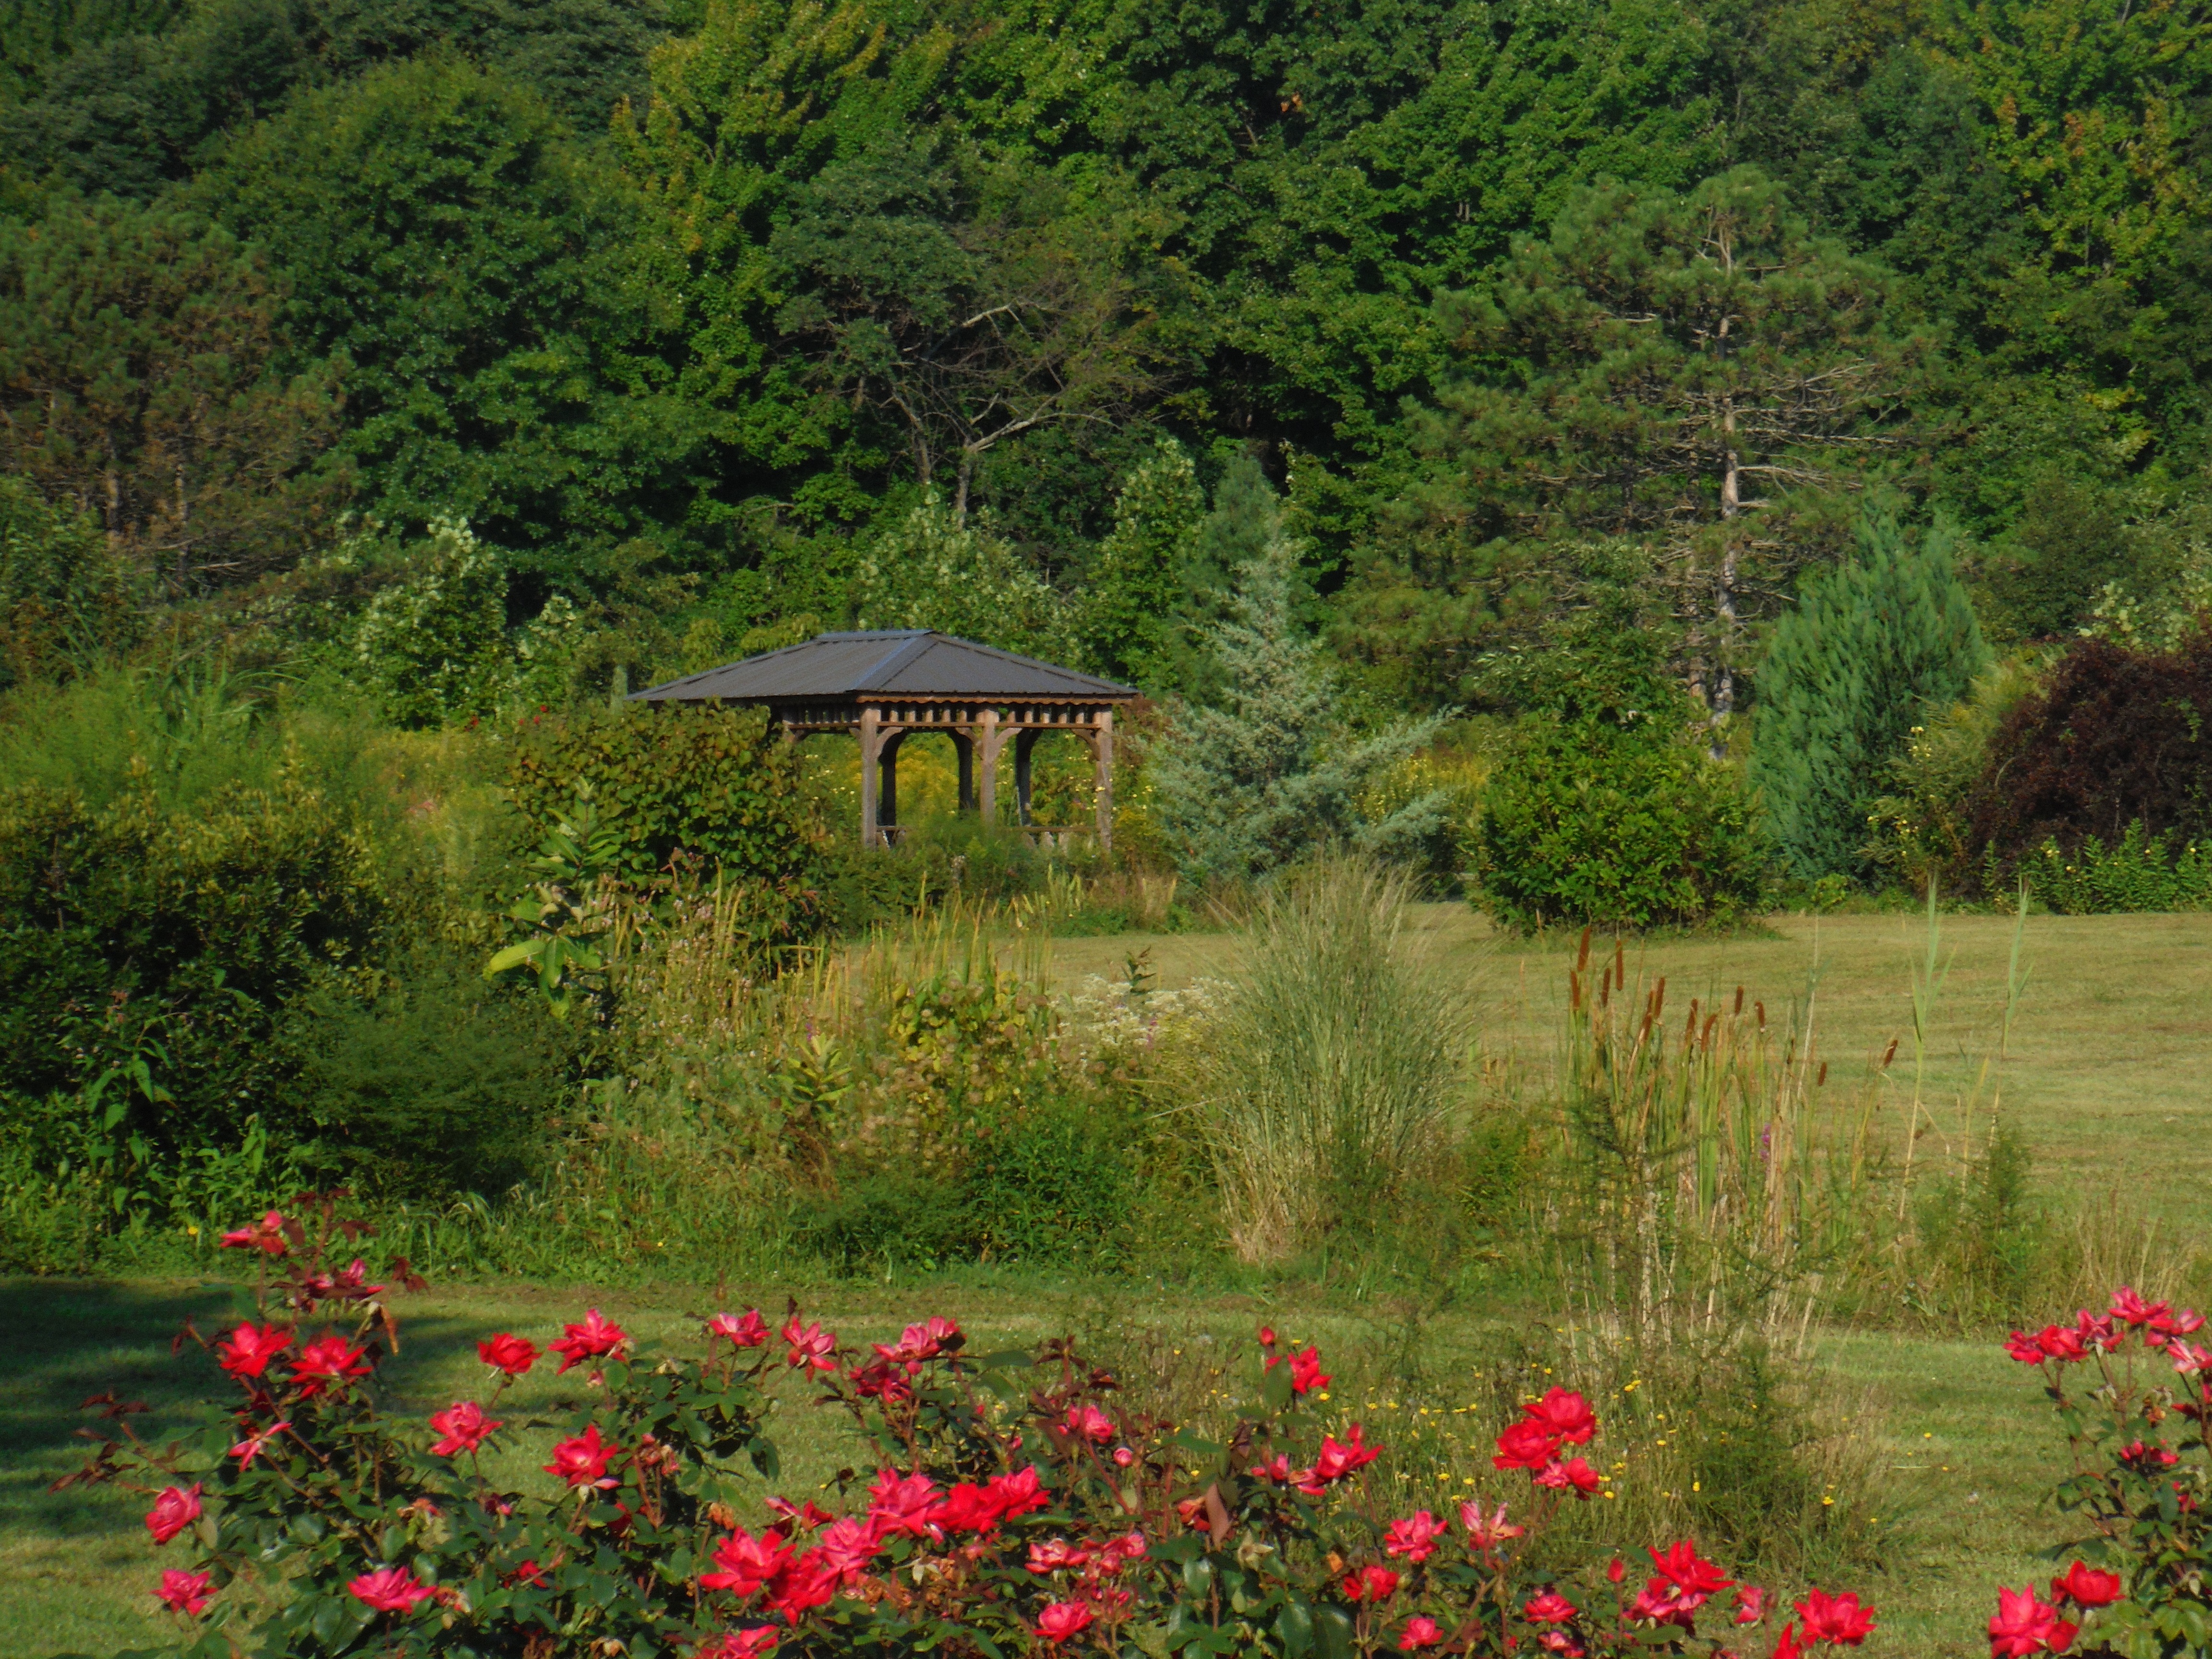
nature, forest, wilderness, mountain, plant, field, meadow, hill, flower, bloom, green, jungle, relax, pasture, natural, botany, garden, flora, botanical, wildflower, flowers, outdoors, relaxation, grassland, vegetation, woodland, habitat, ecosystem, pagoda, arboretum, rural area, natural environment